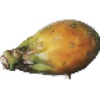
Label: cactus_fruit